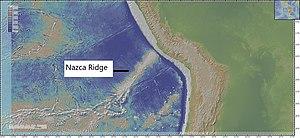
La dorsale de Nazca est une chaîne de montagnes sous-marine de l'océan Pacifique qui s'étend du sud-ouest au nord-est sur la plaque de Nazca au large des côtes sud du Pérou. Cette dorsale est en cours de subduction sous la plaque sud-américaine à la frontière convergente connue sous le nom de fosse du Pérou-Chili à une vitesse de 7,7 cm/an. La dorsale de Nazca a débuté sa subduction oblique à 11°S de latitude il y a approximativement 11,2 Ma ; elle est aujourd'hui située à 15°S. La dorsale est composée d'une croûte océanique anormalement épaisse, en moyenne 18 ± 3 km. La croûte est flottante, entraînant une subduction à angle faible sous le Pérou. Cette subduction a été associée au soulèvement du bassin de Pisco et de l'arche de Fitzcarrald sur le continent sud-américain, ainsi qu'a l'arrêt de l'activité de la ceinture volcanique andine au niveau du Pérou il y a approximativement 4 Ma.